Stillman College

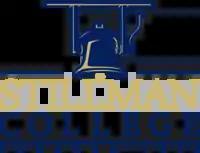

Stillman College is a private historically black Presbyterian college in Tuscaloosa, Alabama. It awards Bachelor of Arts and Bachelor of Science degrees in 22 programs housed within three academic schools (School of Arts and Sciences, School of Business Entrepreneurship and CIS, amend School of Education). The college has an average enrollment of 728 students and is accredited by the Southern Association of Colleges and Schools.